Utah Olympic Park Track

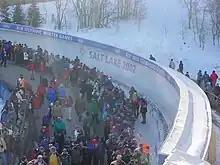
The track as seen during the 2002 Winter Olympics

In 1989, Utah's voters passed the Olympic referendum, allowing taxpayer money to be used to construct a winter sports park, which would include the track. The park would be used if Salt Lake City won its bid for either the 1998 or 2002 Winter Olympics and following the games, Olympic funds and revenue would then be used to repay the state. In 1990, the Utah Sports Authority announced their plans to build the park, which included ski jumps and a bobsled/luge track, in Bear Hollow near Park City.